Merten station

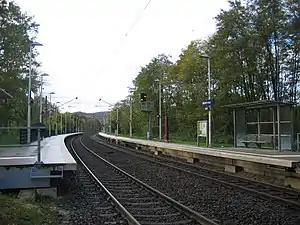

Merten station is a station on the Sieg Railway, situated in Eitorf, Rhein-Sieg-Kreis in the German state of North Rhine-Westphalia. The station was opened between 1897 and 1905 on a section of the Sieg Railway, opened by the Cologne-Minden Railway Company ("CME") between Hennef (Sieg) and Eitorf on 1 August 1860. It has two platform tracks and is classified by Deutsche Bahn as a category 6 station.